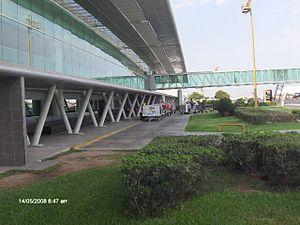
L'Aéroport international fédéral Bachigualato, communément appelée aéroport international de Culiacán, est un aéroport international situé à Culiacán, dans l'État du Sinaloa, au nord-ouest du Mexique. Il gère le trafic aérien national et international de la ville de Culiacán.